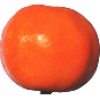
Label: clementine